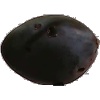
Label: Plum 3